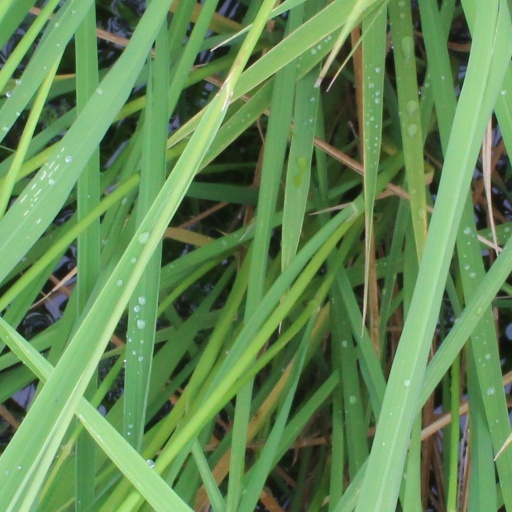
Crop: rice